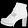
Label: Ankle boot